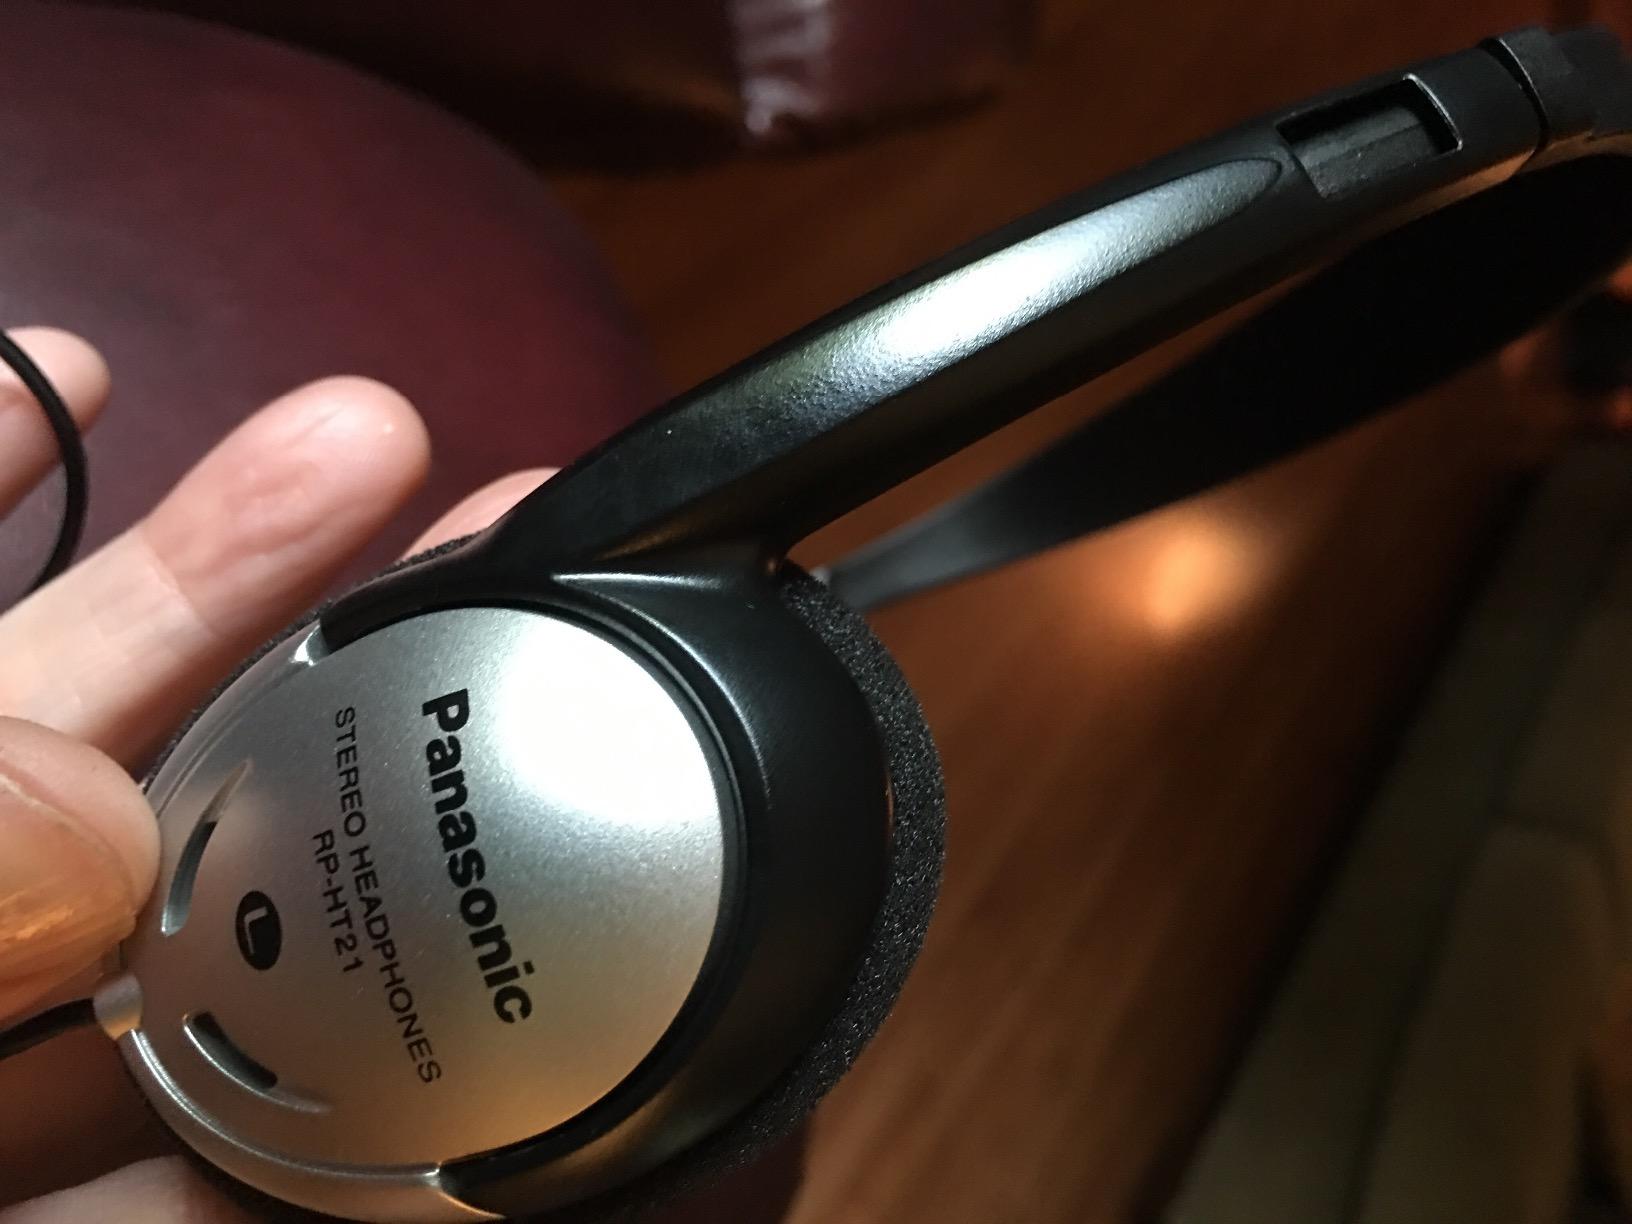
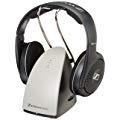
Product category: headphones
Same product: no